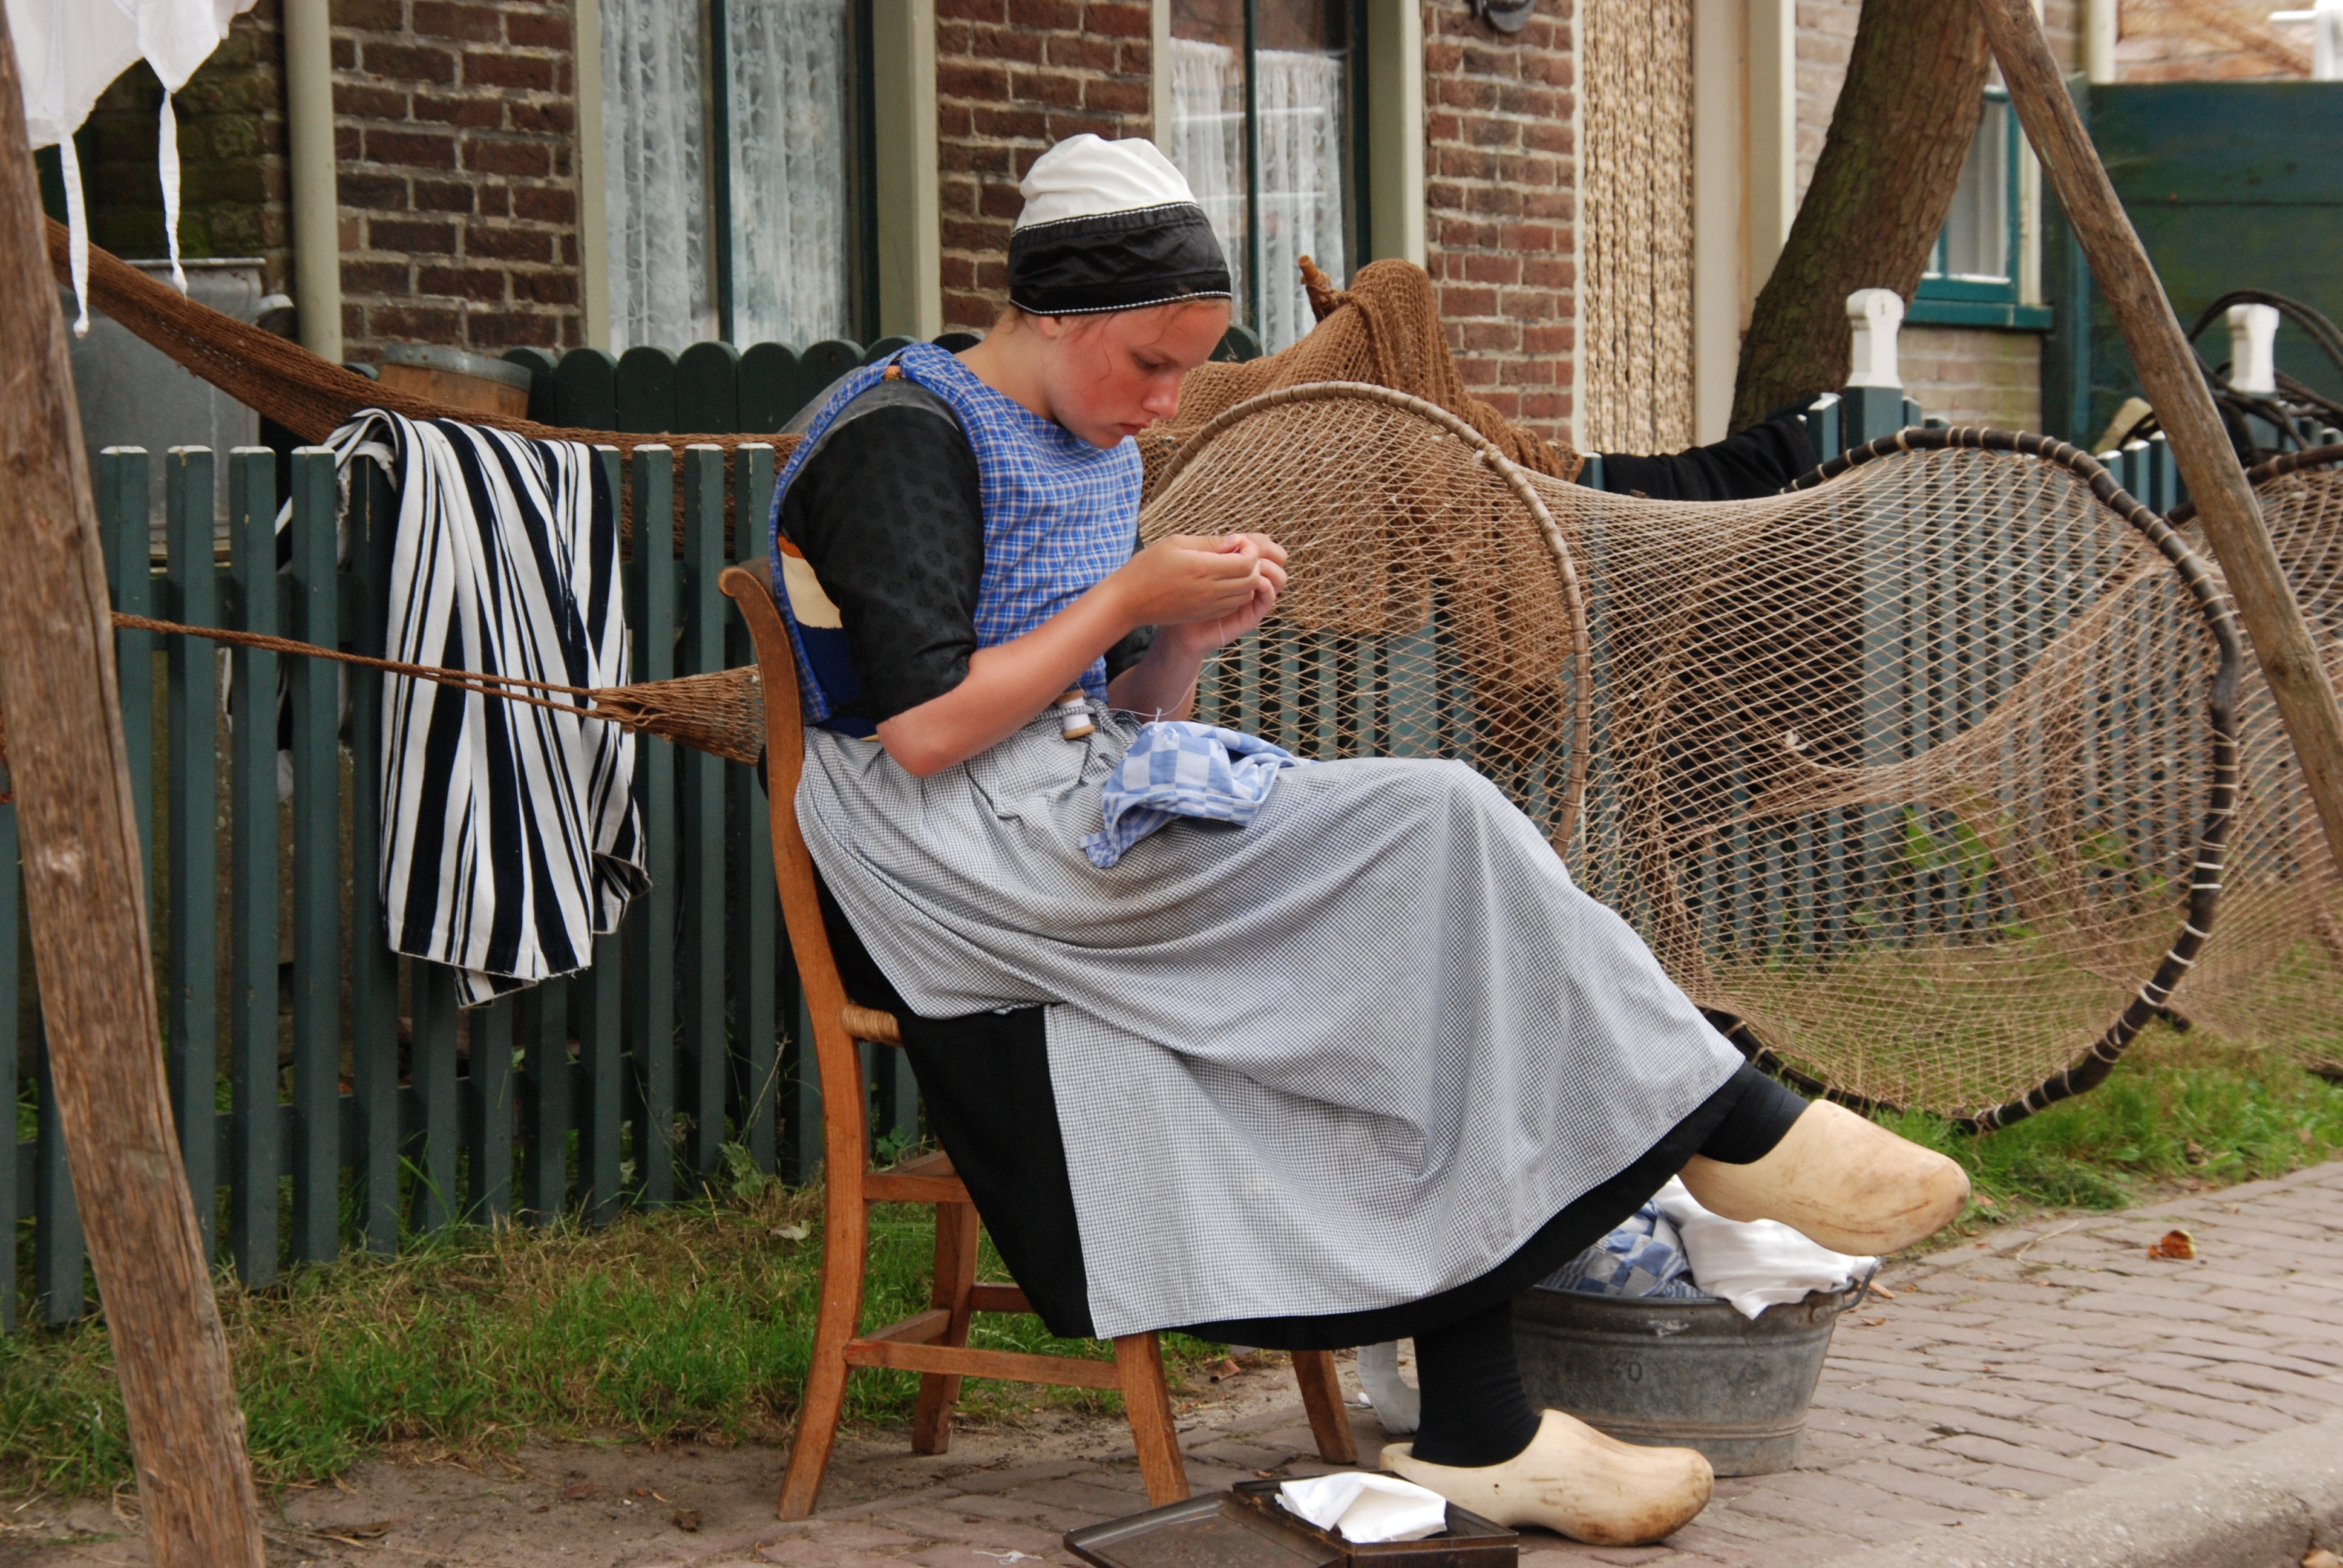
person, people, girl, sitting, child, sewing, costume, clogs, restore, interaction, human positions